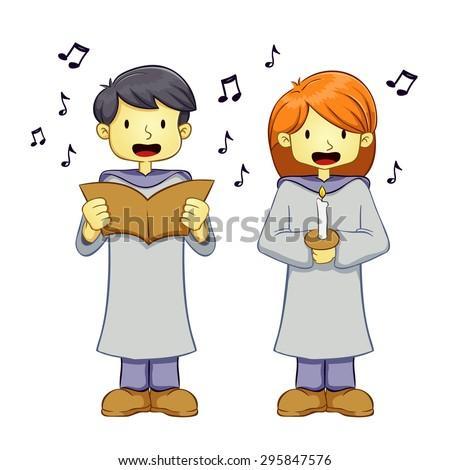
young boy and girl singing a song in a choir